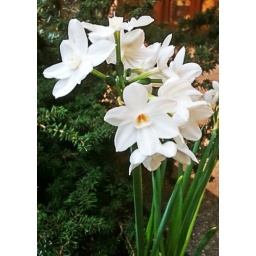
Bloomin' baby daffies spotted in a flower box along 4th Ave.